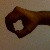
The image shows a hand gesture representing the number 0 in Indian Sign Language.